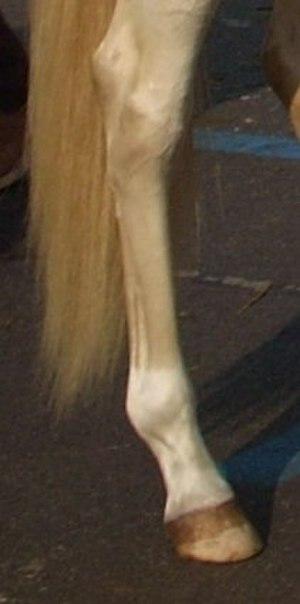
Le gène Crème est un gène de dilution de la robe du cheval, assez rare. Il est connu pour donner des robes à double dilution caractérisées par un pelage et des crins proches du blanc, ainsi que des yeux bleus : les robes cremello, perlino et crème fumé. Ce gène est également responsable des robes à simple dilution : isabelle, palomino, et noir réglisse. Le mécanisme de transmission du gène crème est désormais bien connu, grâce aux études génétiques. Les robes à double dilution sont faciles à sélectionner, deux cremello, perlino ou crème fumé croisés entre eux ne donnant que des sujets eux-mêmes cremello, perlino ou crème fumé.